SS Wiltshire

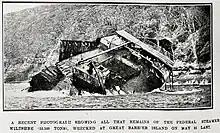
"Wiltshire" in 1923

"Wiltshire" was wrecked in Rosalie Bay, Great Barrier Island, about from the southernmost point at Cape Barrier, on 31 May 1922. About 10,000 tons of cargo was aboard, including household goods, metals, clothing, building materials, motor cars, whisky, tobacco, equipment for Pukekohe power station and two NZR A class locomotives. The need to replace the lost equipment delayed the work of building the Midland Line and Waikokopu railways. She was also carrying 461 bags of parcel-mail from London, of which 94 were rescued, as well as mail from Cristóbal and Liverpool.